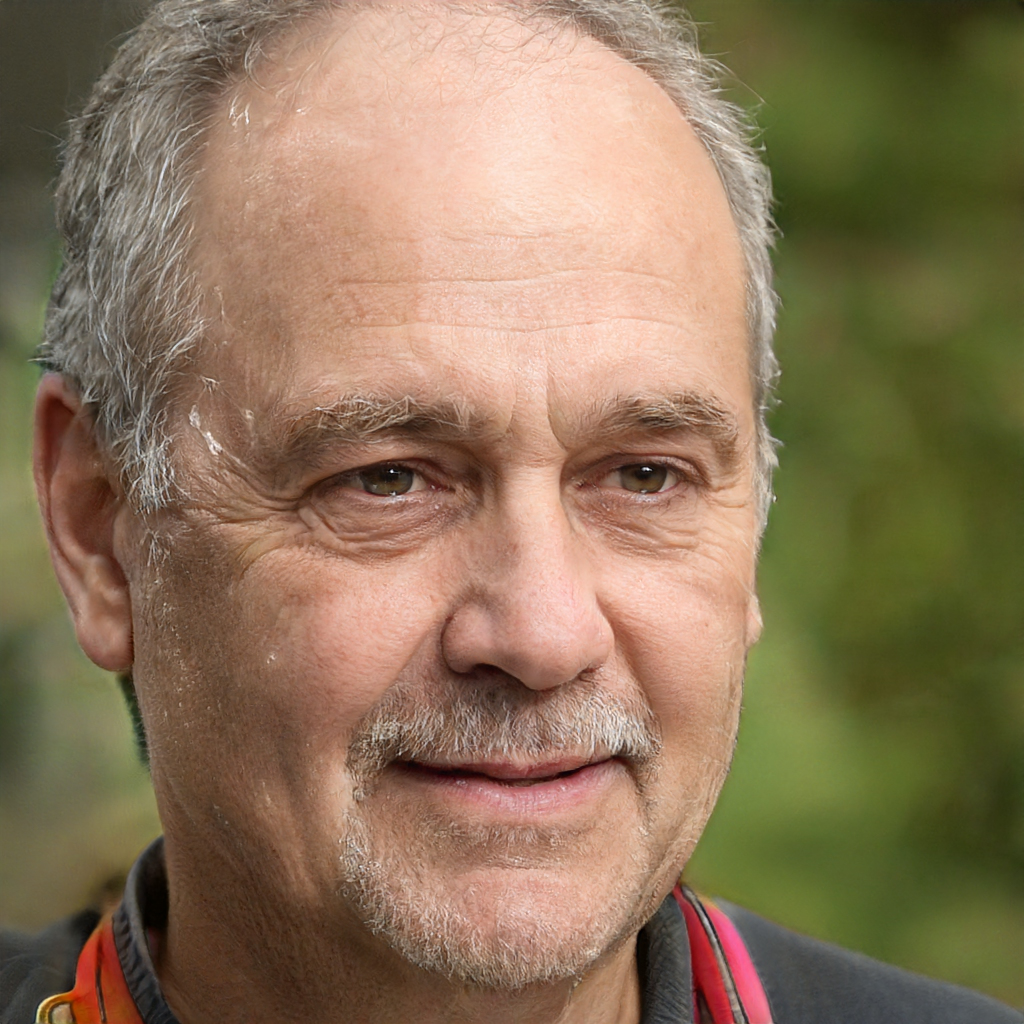
Label: No Watermark